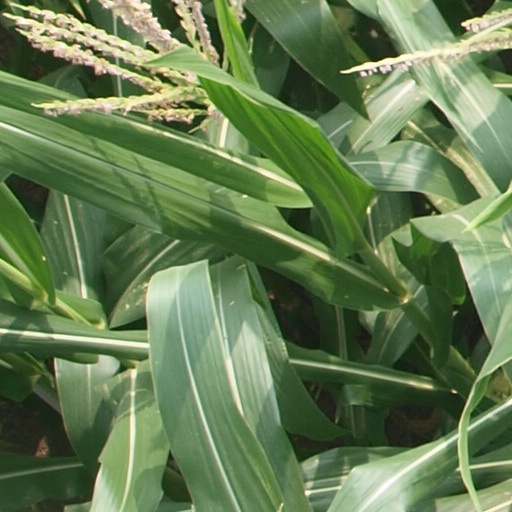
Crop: maize; corn